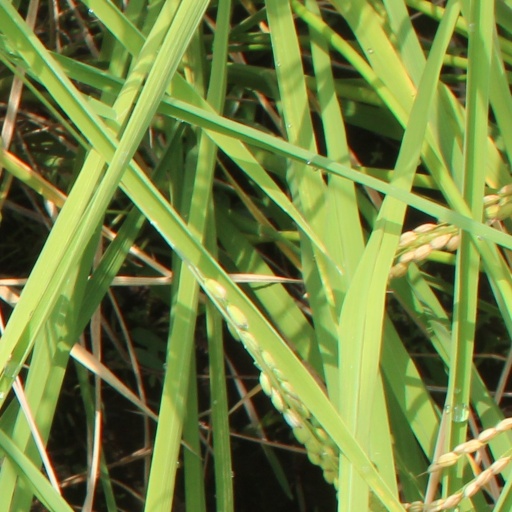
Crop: rice